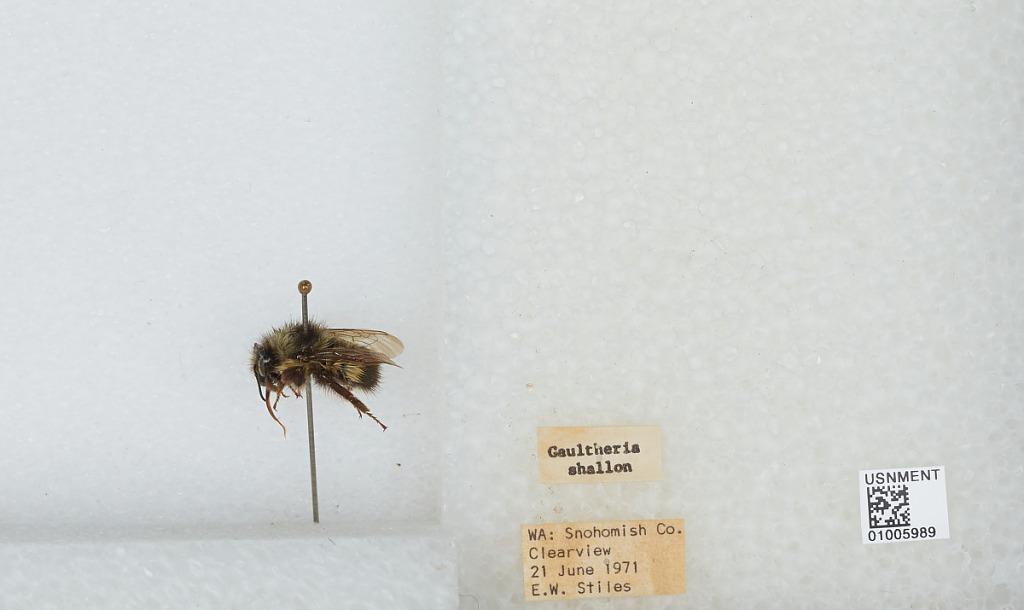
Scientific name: Bombus (Pyrobombus) flavifrons Cresson
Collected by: E. Stiles
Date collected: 1971-6-21
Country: United States
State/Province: Washington
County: Snohomish
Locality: Clearview
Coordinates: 47.8292, -122.145